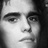
Emotion: neutral